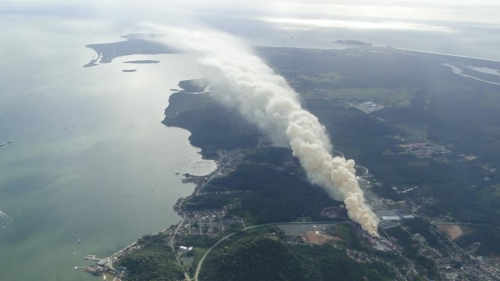
Fire: no
Smoke: yes